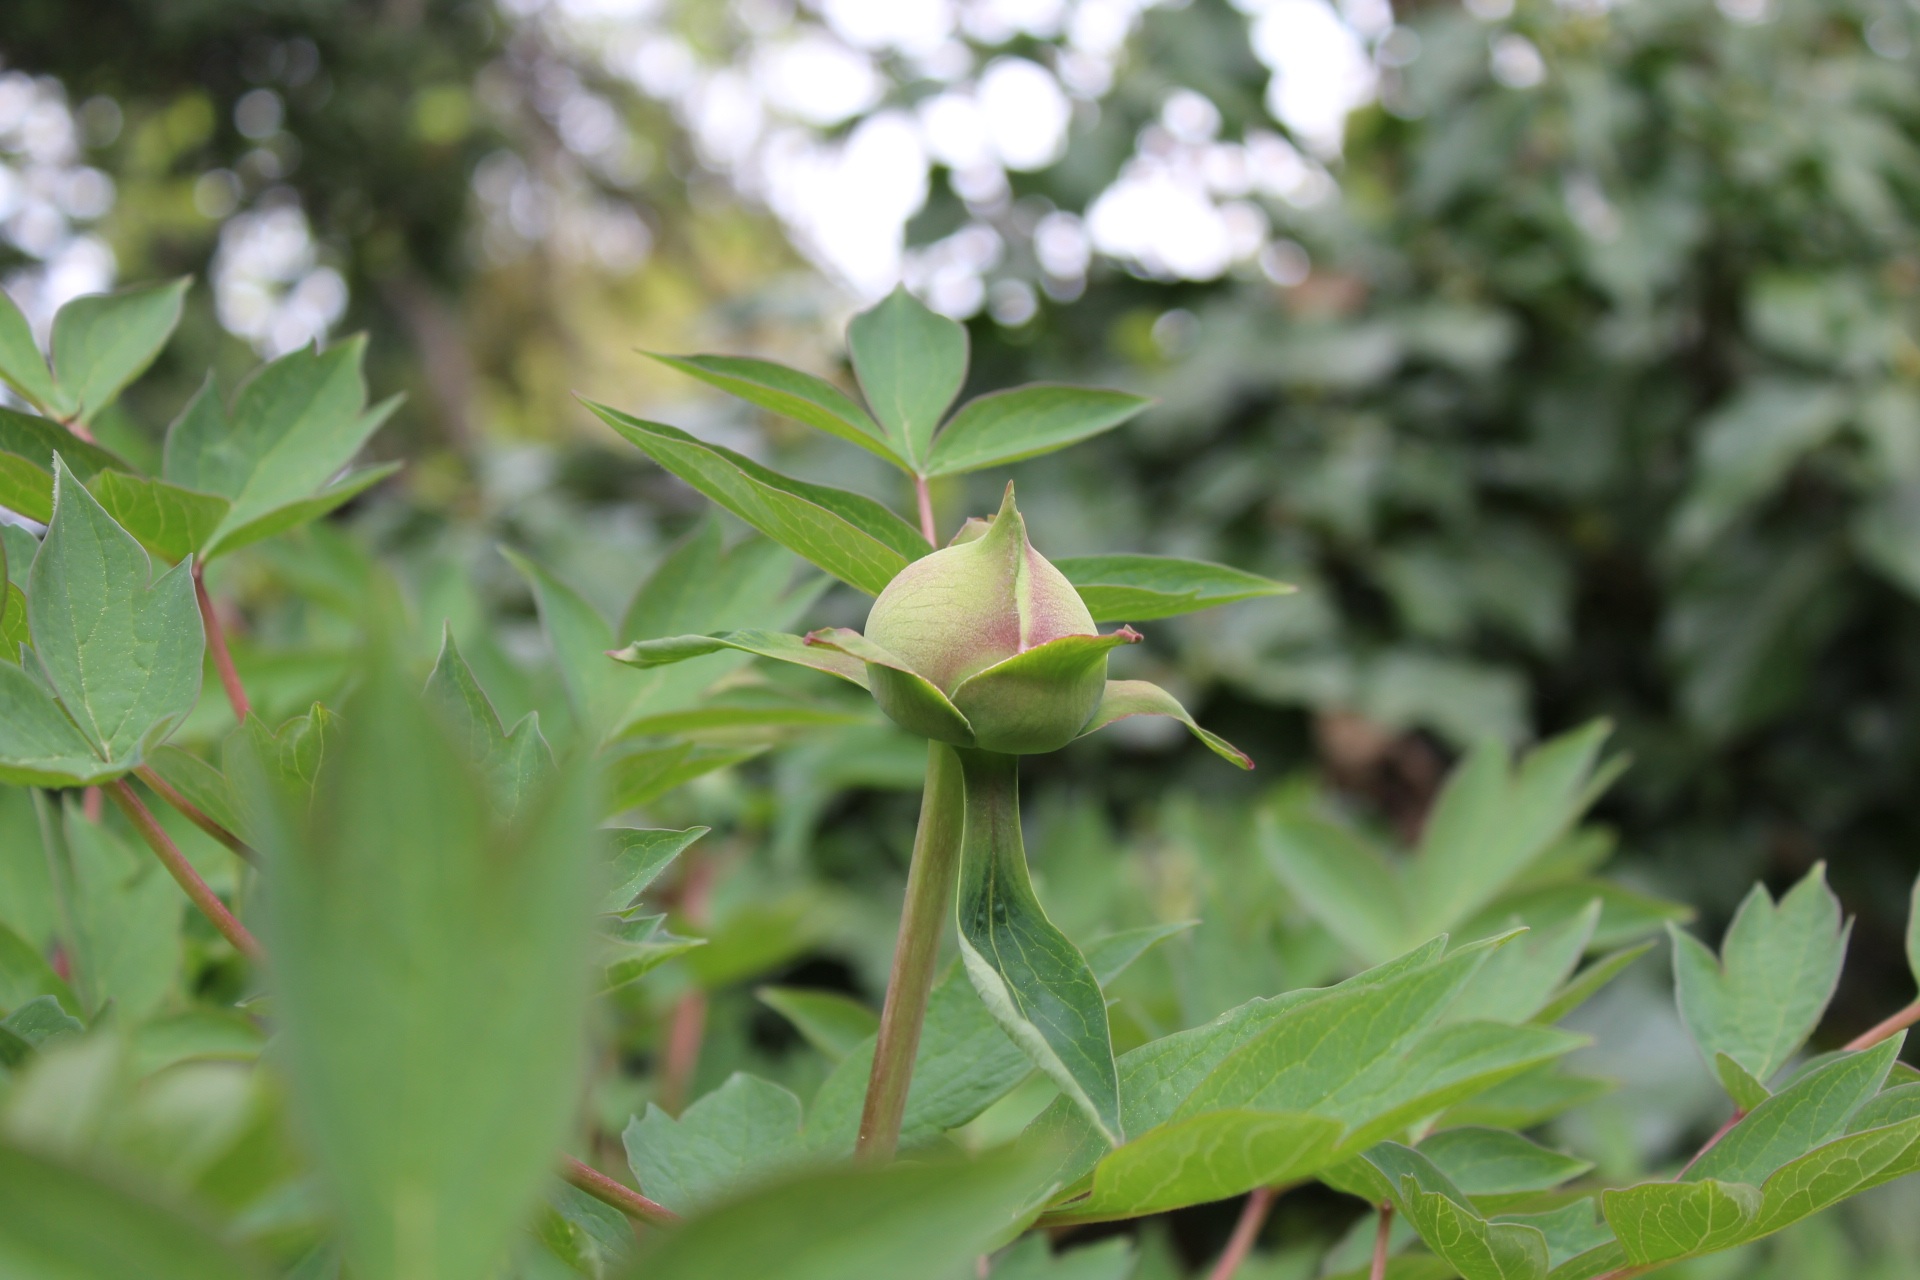
tree, nature, blossom, plant, leaf, flower, van, green, evergreen, botany, flora, wildflower, shrub, flowering plant, sopron hungary, woody plant, land plant, secret garden